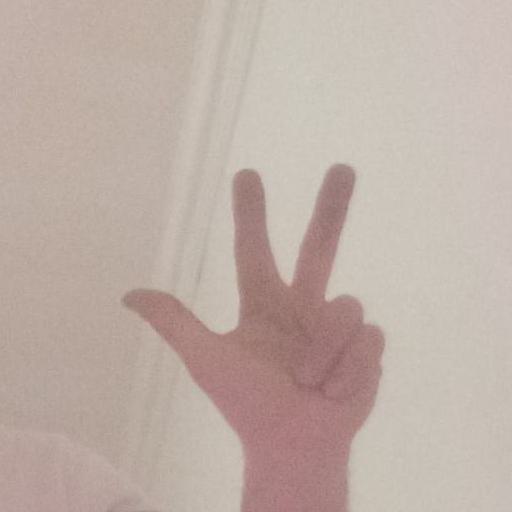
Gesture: three2